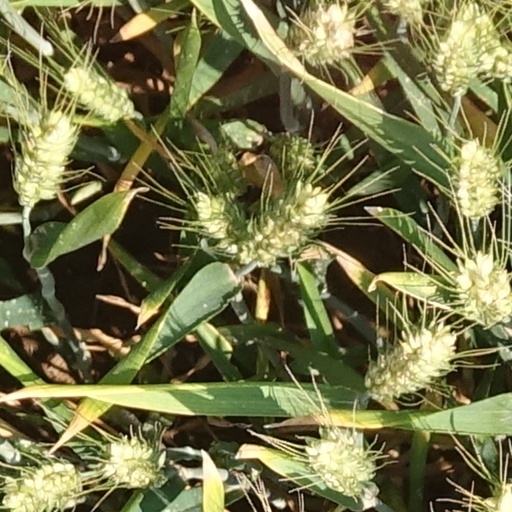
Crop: wheat